Cumberland Gap National Historical Park

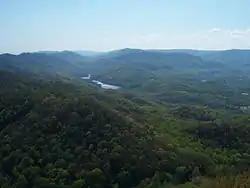
View from the Pinnacle Overlook toward the southwest, overlooking Fern Lake and the surrounding park, 2009

The Cumberland Gap National Historical Park is a United States National Historical Park located at the border between Kentucky, Tennessee, and Virginia, centered on the Cumberland Gap, a natural break in the Appalachian Mountains.